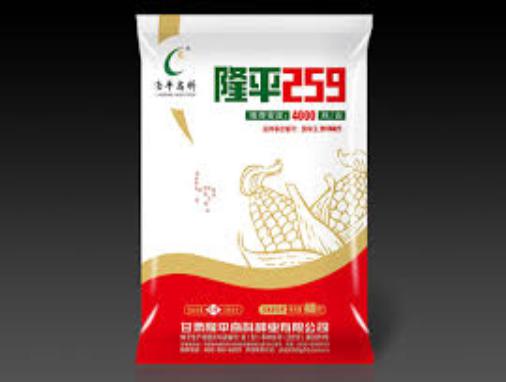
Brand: longping
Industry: Others